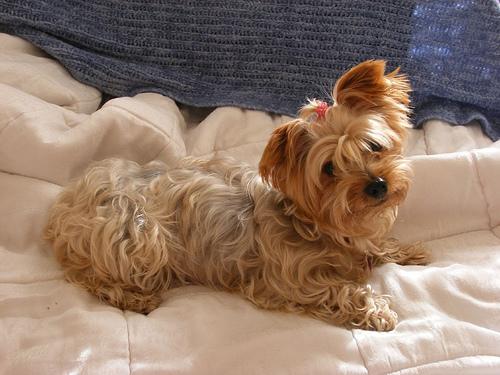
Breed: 340-n000120-Yorkshire_terrier